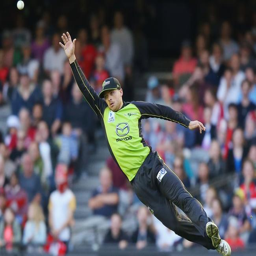
person dives for a ball on thursday night .